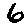
Label: 6